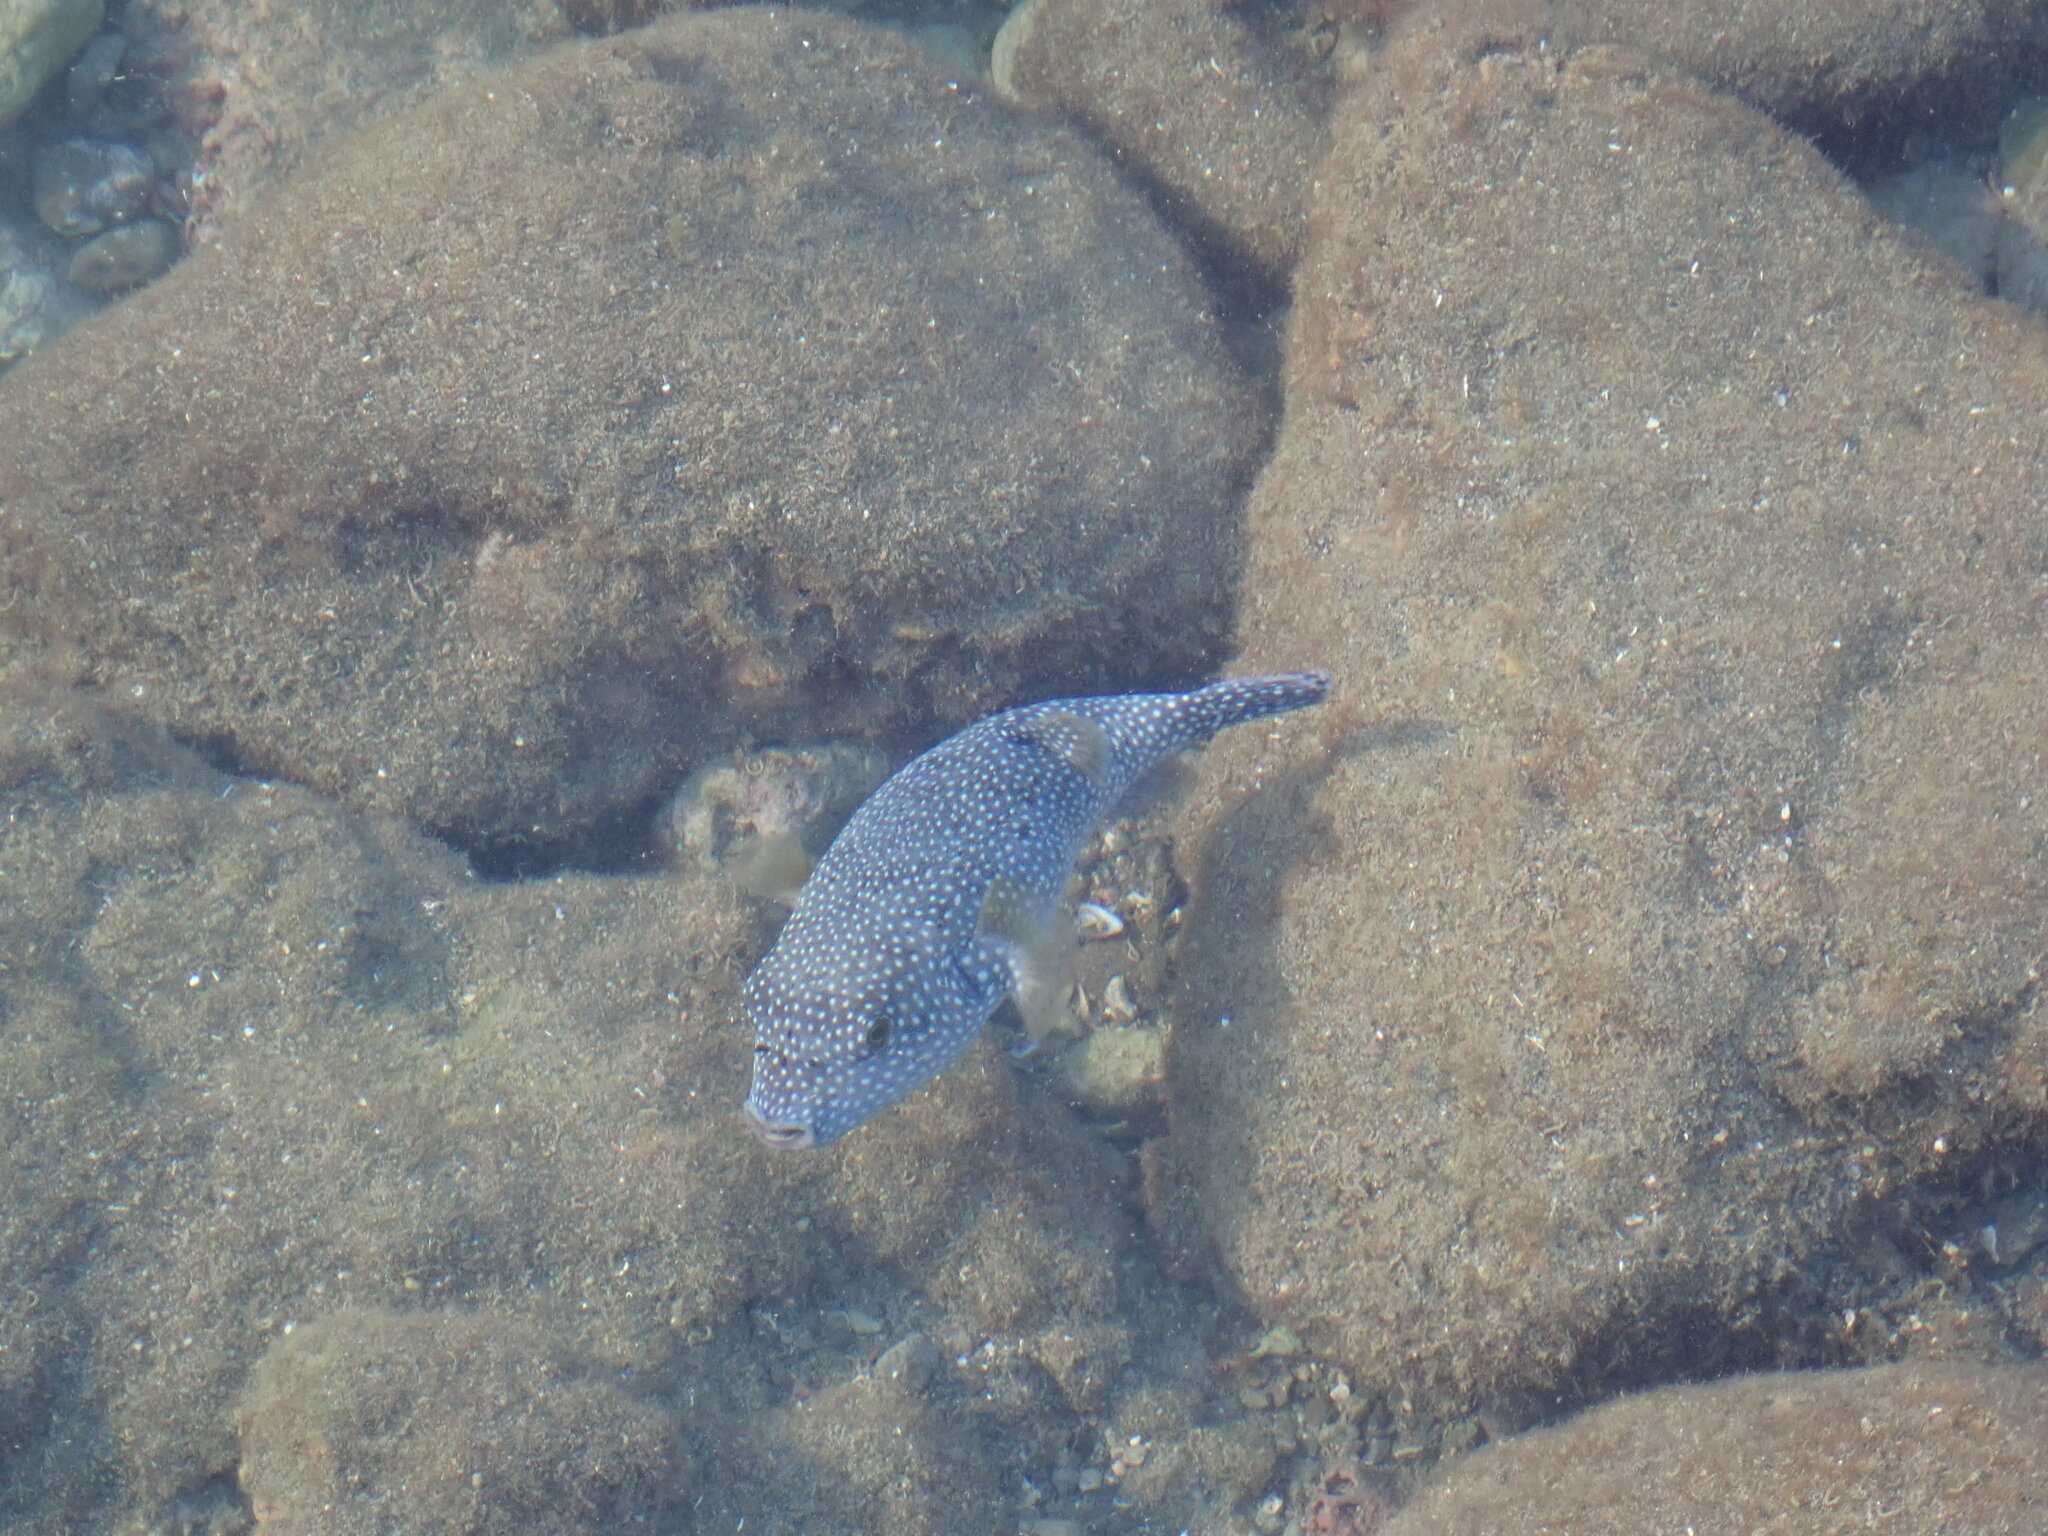
Arothron meleagris (Guineafowl Puffer)